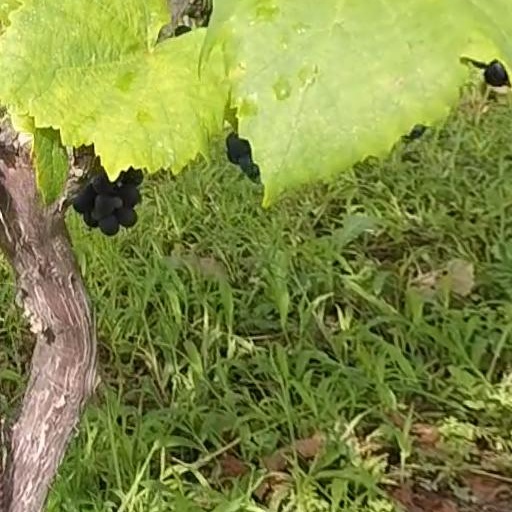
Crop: grape